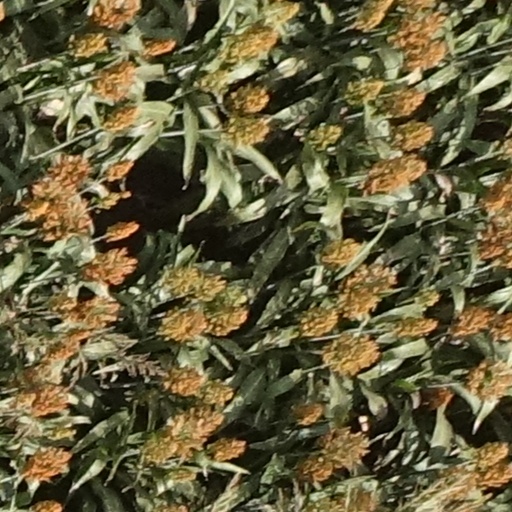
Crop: sorghum